List of churches in Greater Manchester

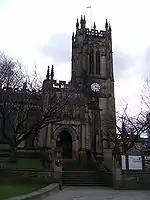
Manchester Cathedral is the seat of the Bishop of Manchester, and Mother Church of the Diocese of Manchester.

This is a partial list of churches in Greater Manchester, North West England, split according to metropolitan district. There is a mixture of Christian denominations in Greater Manchester, including churches aligned to Orthodox Christianity, Protestantism and Catholicism. Similarly, there is a range of ecclesiastical architecture.